Recreation

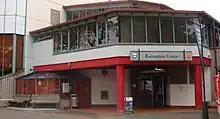
University of Auckland Recreation Centre

Like drawing, painting has its documented origins in caves and on rock faces. The finest examples, believed by some to be 32,000 years old, are in the Chauvet and Lascaux caves in southern France. In shades of red, brown, yellow and black, the paintings on the walls and ceilings are of bison, cattle, horses and deer. Paintings of human figures can be found in the tombs of ancient Egypt. In the great temple of Ramses II, Nefertari, his queen, is depicted being led by Isis. Greek and Roman art like the Hellenistic Fayum mummy portraits and Battle of Issus at Pompeii contributed to Byzantine art in the 4th century BC, which initiated a tradition in icon painting. Models of aeroplanes, boats, cars, tanks, artillery, and even figures of soldiers and superheroes are popular subjects to build, paint and display.